Dinghai, Zhoushan

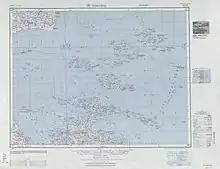
Dinghai (labeled TING-HAI ) (1953)

Dinghai District has a total area of 1,444.0 square kilometres, of which, 568.8 square kilometres is land, and the remaining 875.2 square kilometres is sea. Located in northeast Zhejiang Province, southeast Shanghai, Hangzhou Bay, the outer edge of the East China Sea.